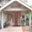
Label: house